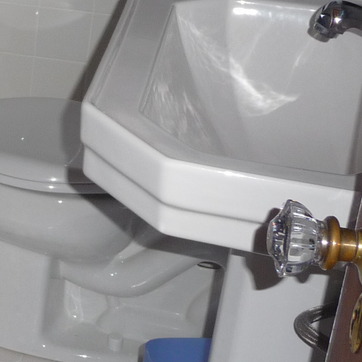
Material: ceramic